Maati Monjib

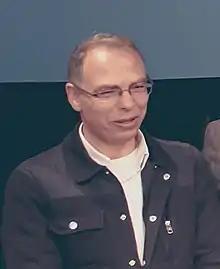
Maati Monjib at 2017 Freedom of Expression Awards

Maati Monjib (born 6 March 1962) is a Moroccan university professor, journalist, historian, writer and political activist. Monjib holds two PhDs, one from France in North African politics and another from Senegal on African political history. Monjib is known in Morocco for supporting Moroccan investigative journalism. He has criticized the monarchy in columns in the foreign press in the past and once ran a center that held meetings that included opposition groups.